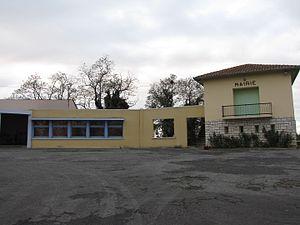
Mairie de Latour
Latour est une commune française située dans le département de la Haute-Garonne en région Occitanie.